Ned Lamont

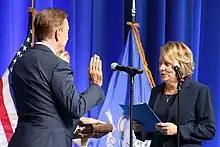
Lamont is sworn into his second term at the State Arsenal and Armony.

Lamont defeated Stefanowski again to win a second term in 2022. His second swearing-in took place on January 4, 2023, at the State Arsenal and Armory, along with Lieutenant Governor Susan Bysiewicz and constitutional officers.